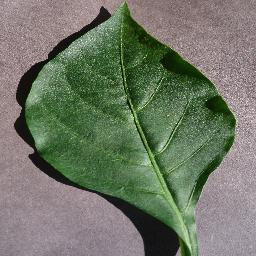
Label: Pepper,_bell___healthy